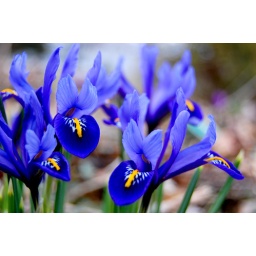
Happy blue flowers in my front yard.